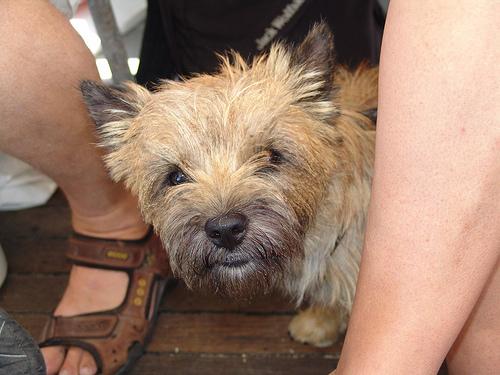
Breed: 211-n000009-cairn